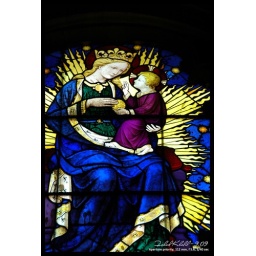
As per B., after conquering Spain, Christian churches started using the blue as dominant color in glass paints.